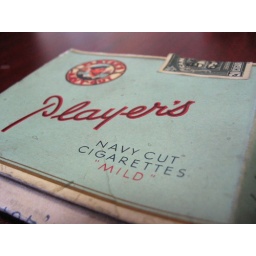
This box was found on the floor under the auditorium in the Charlotte Street Arts Centre.